Emery Roth

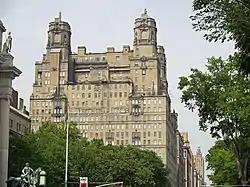
The Beresford

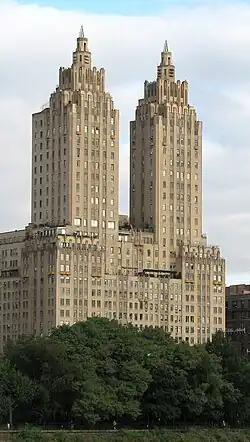
The El Dorado

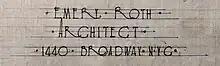
The mark of Emery Roth's architecture firm

Despite the fact that Roth's sons, Julian and Richard, had joined the firm many years earlier, it was not until 1947 that the firm's name was changed to Emery Roth & Sons, approximately one year before Roth's death. Julian (1901–1992) specialized in construction costs and building materials and technology, while Richard (1904–1987) was named the firm's principal architect.